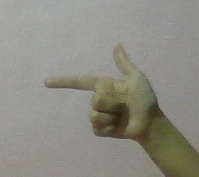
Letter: yaa